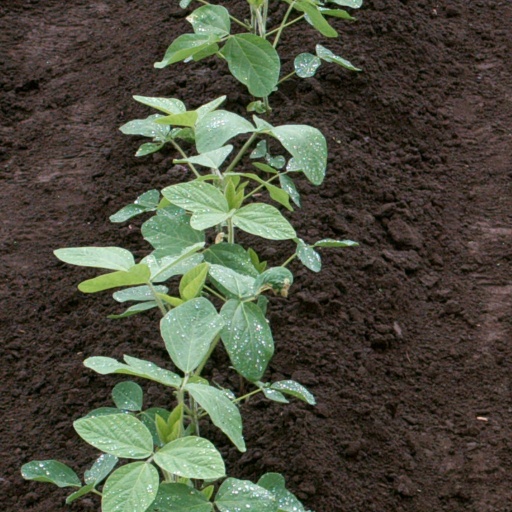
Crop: soybean